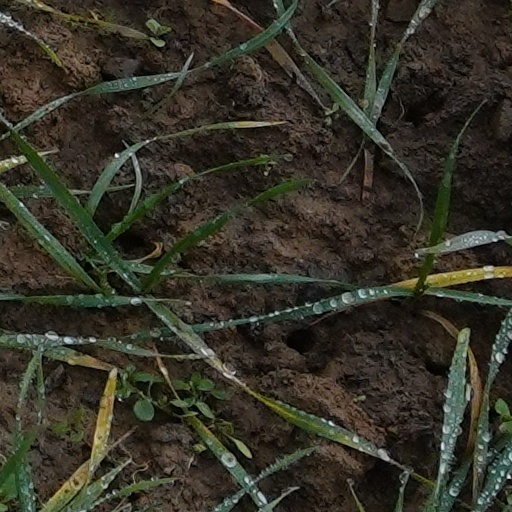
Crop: wheat